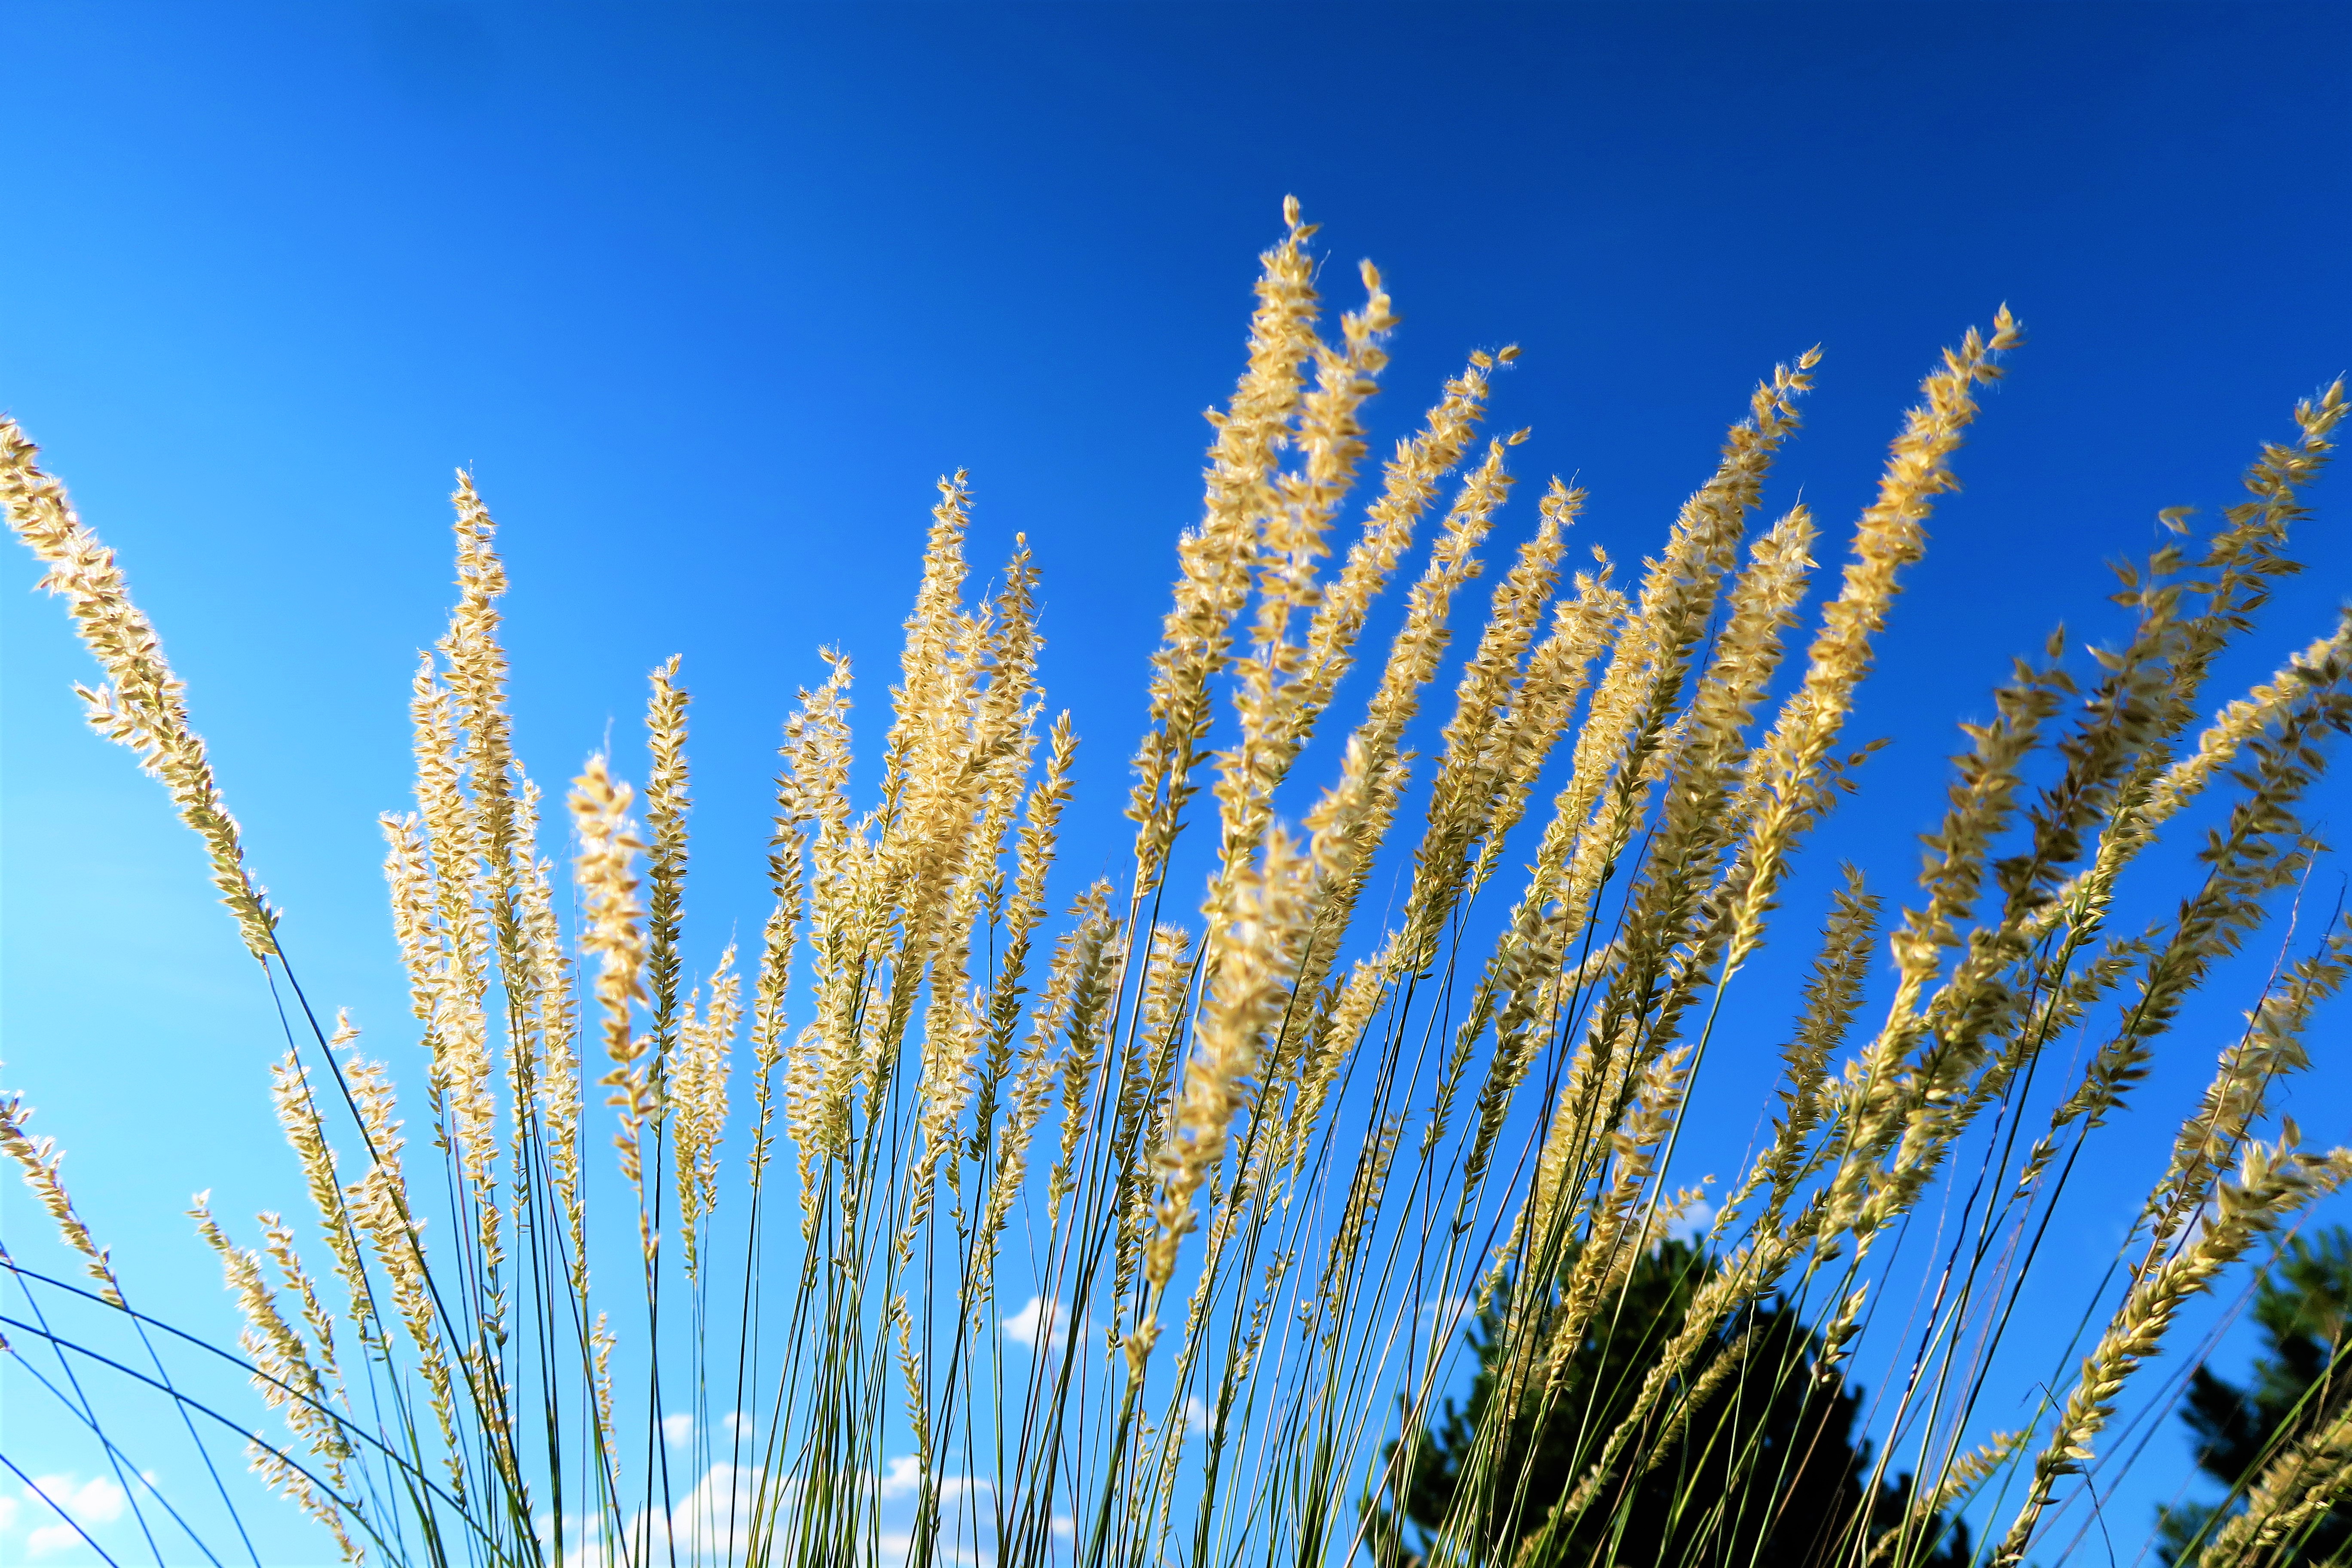
herbs, flowers, nature, rural, land, spring, sky, blue, plant, grass, flowering plant, flower, grass family, plant stem, crop